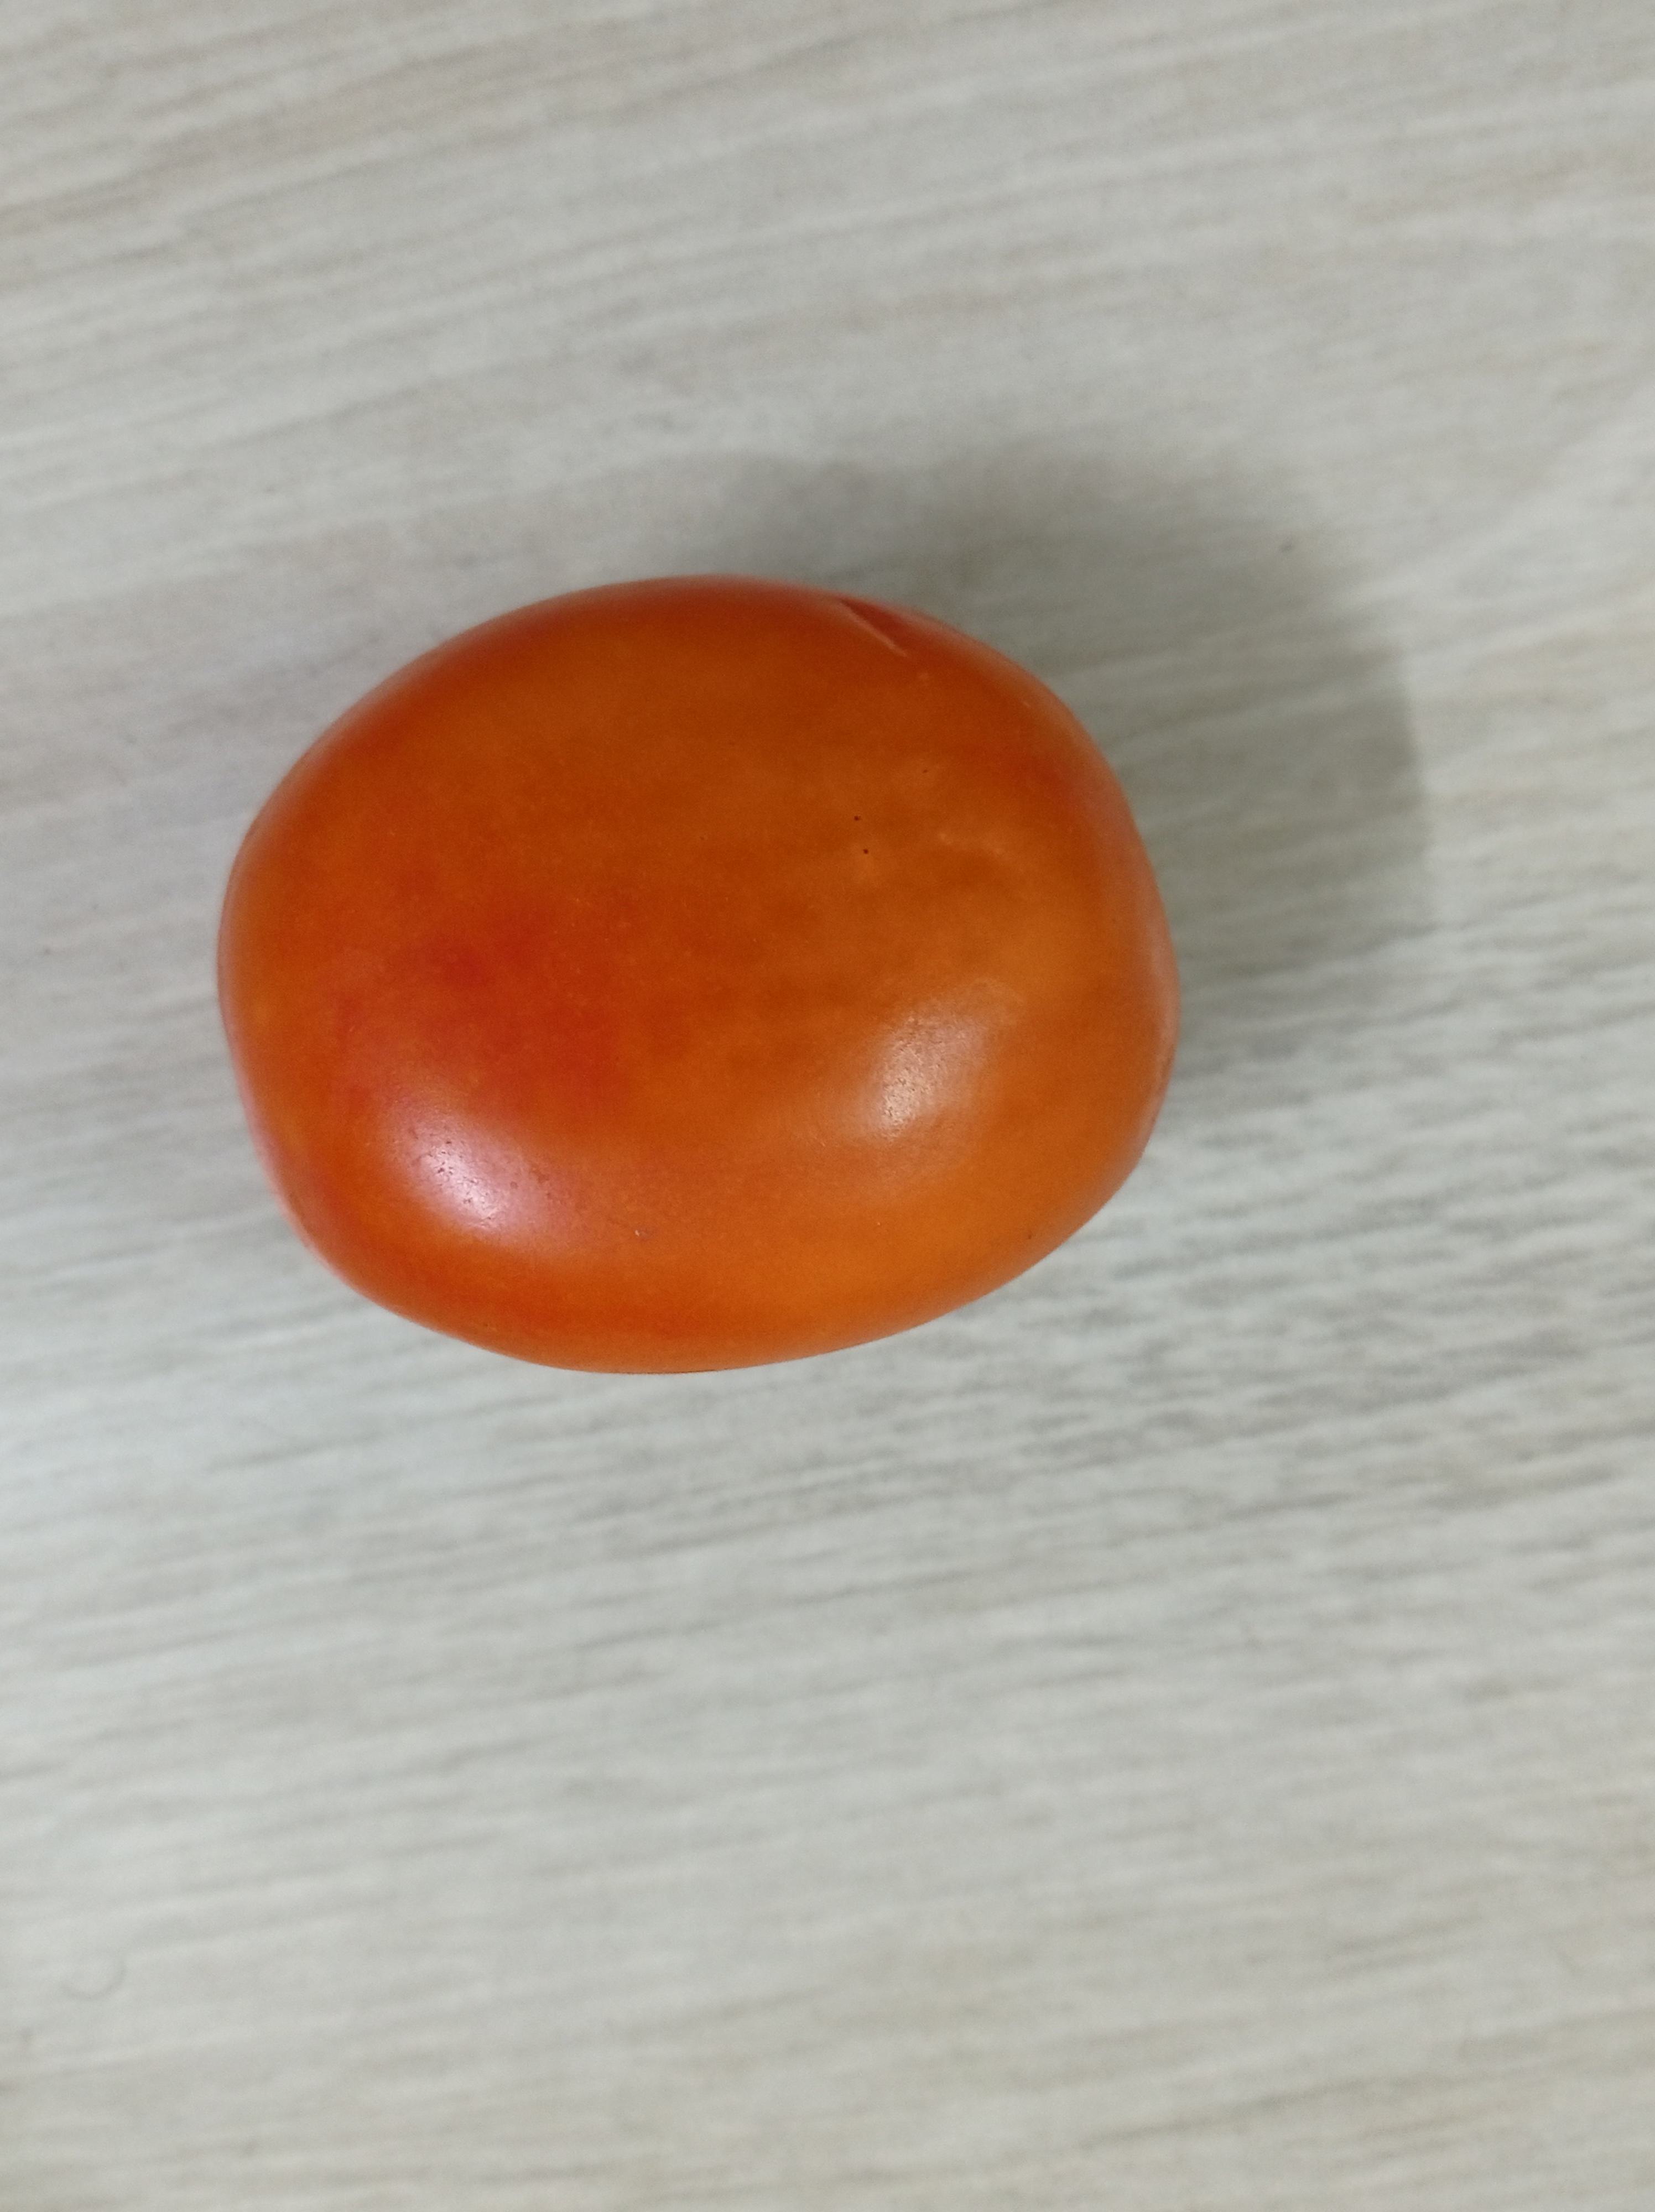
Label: Fresh